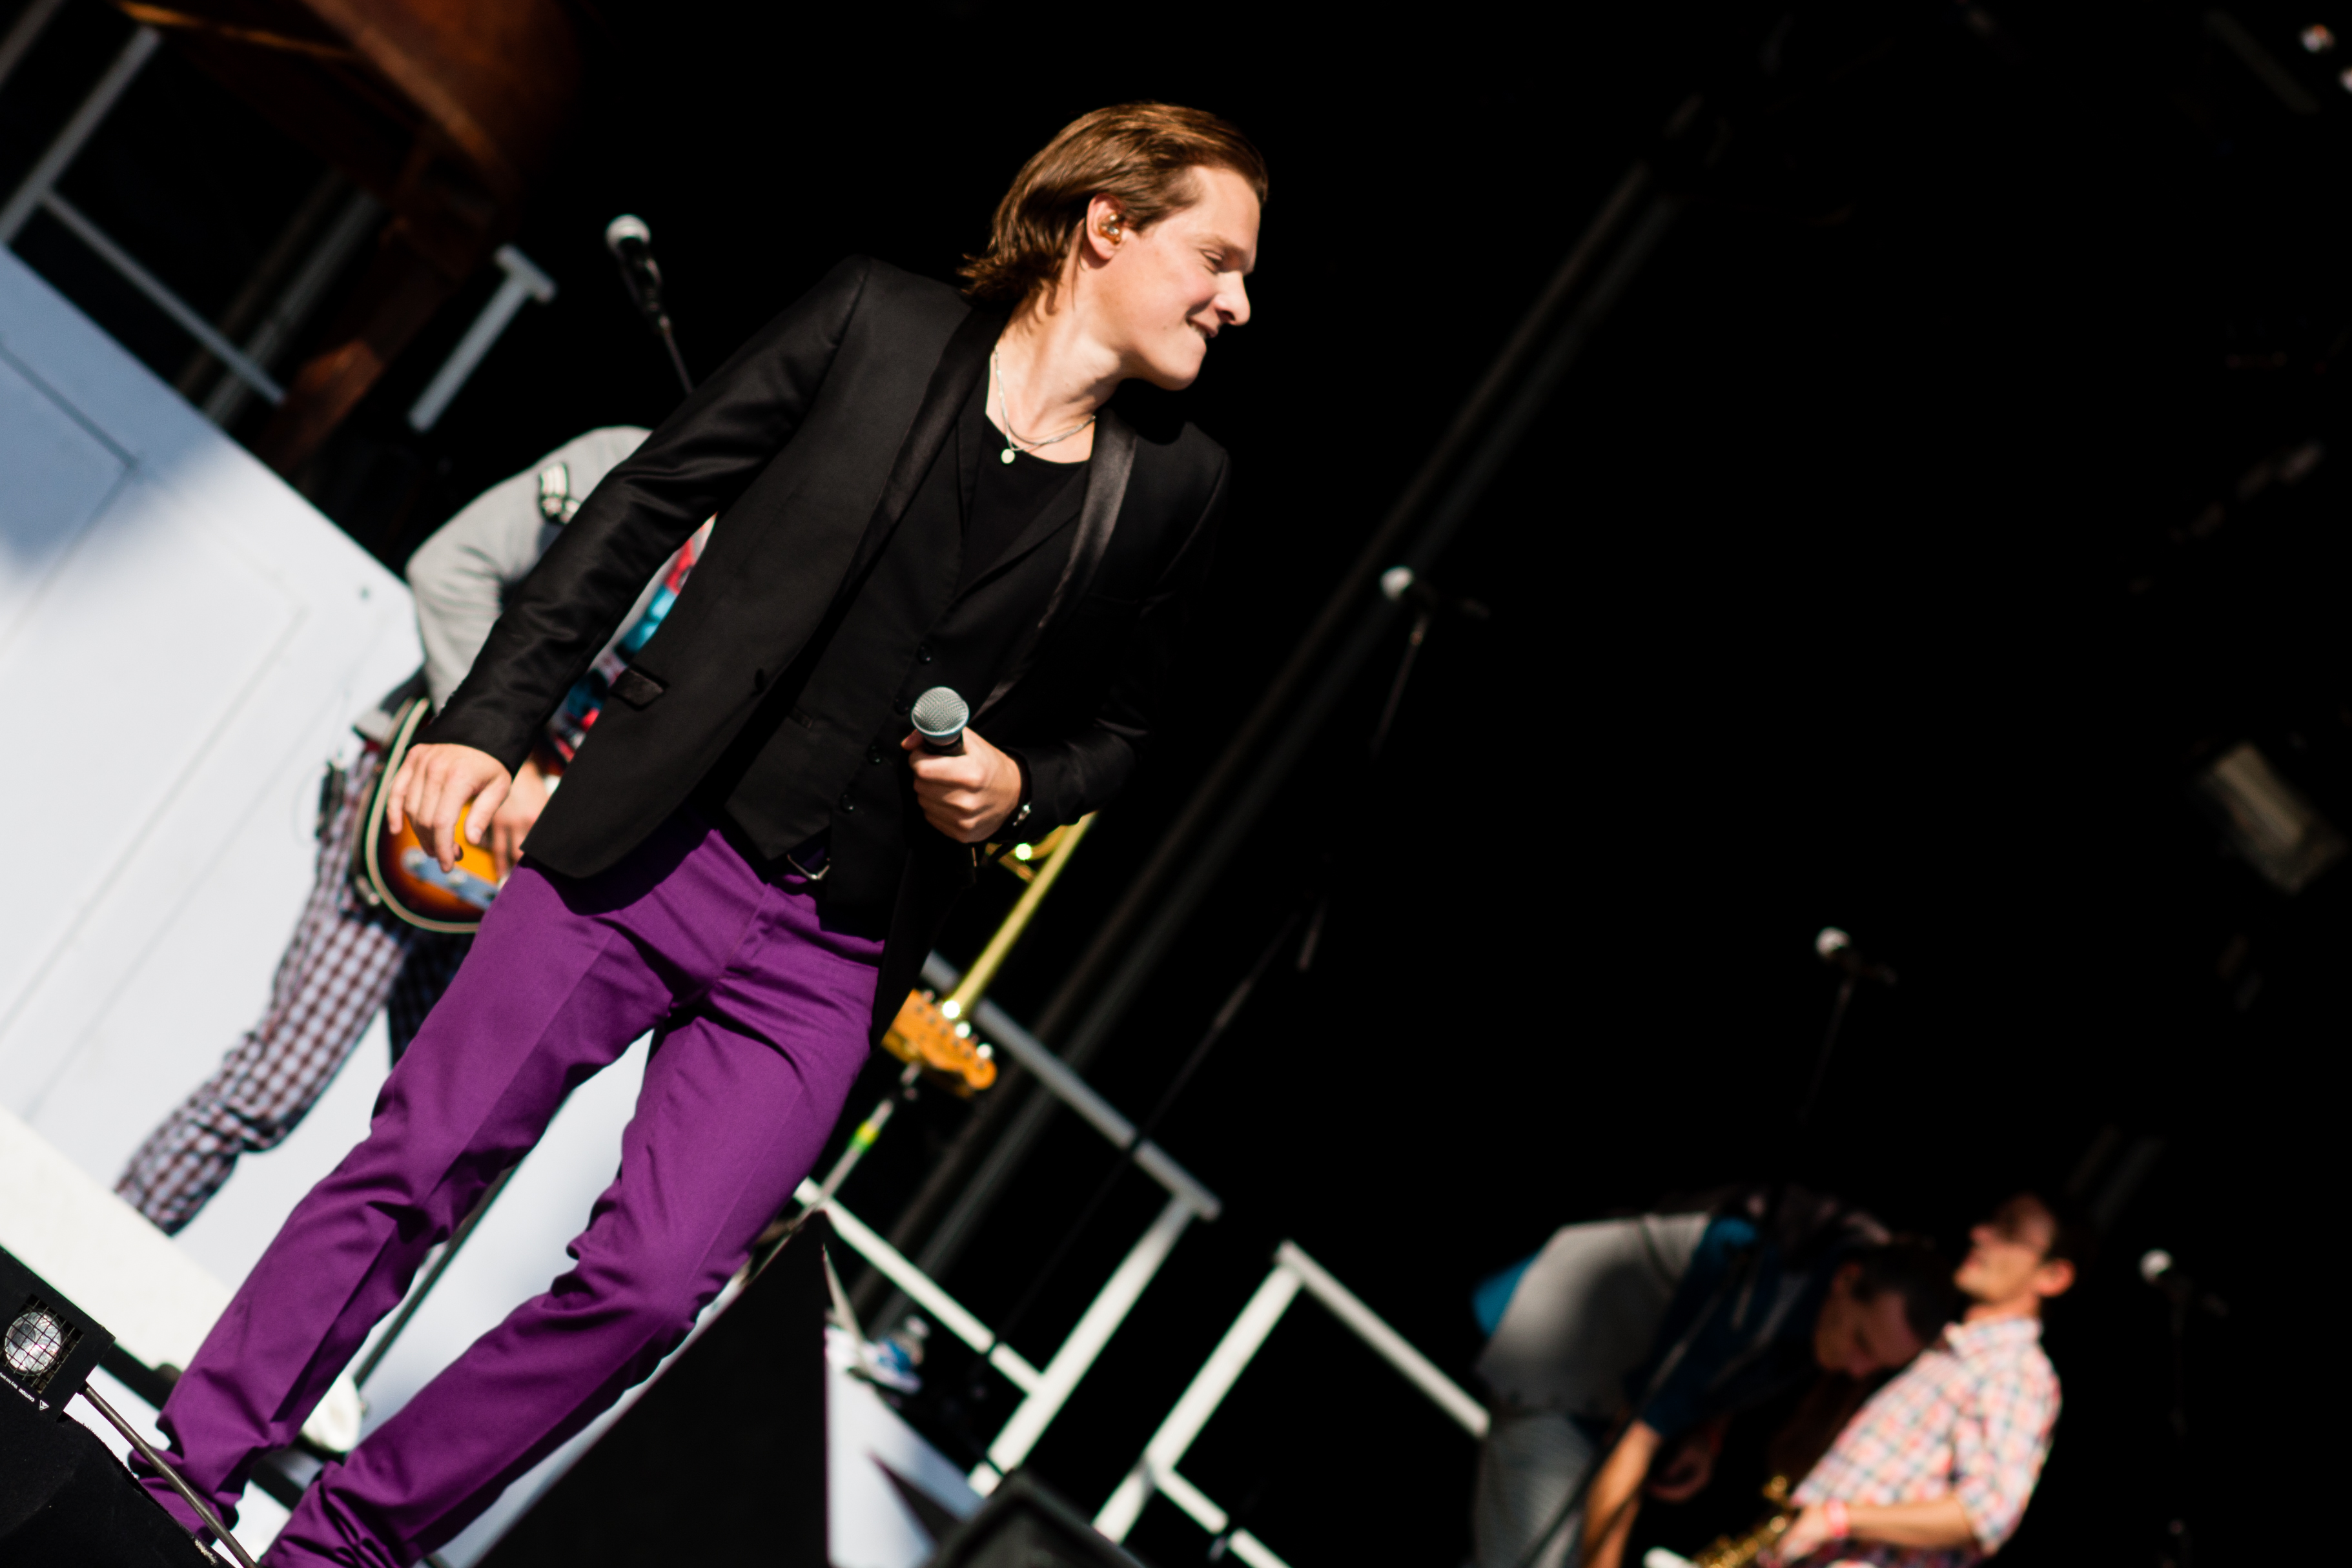
music, concert, audience, live, canon, musician, performance art, festival, 40d, gig, stage, 2012, fete, humanit, fetedelhuma, bnabar, orchestra, performance, bassist, singing, guitarist, drummer, entertainment, performing arts, singer songwriter, rock concert, musical ensemble